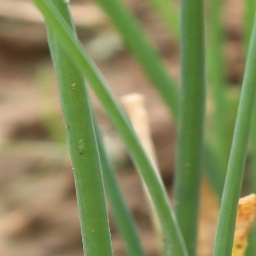
Label: healthy